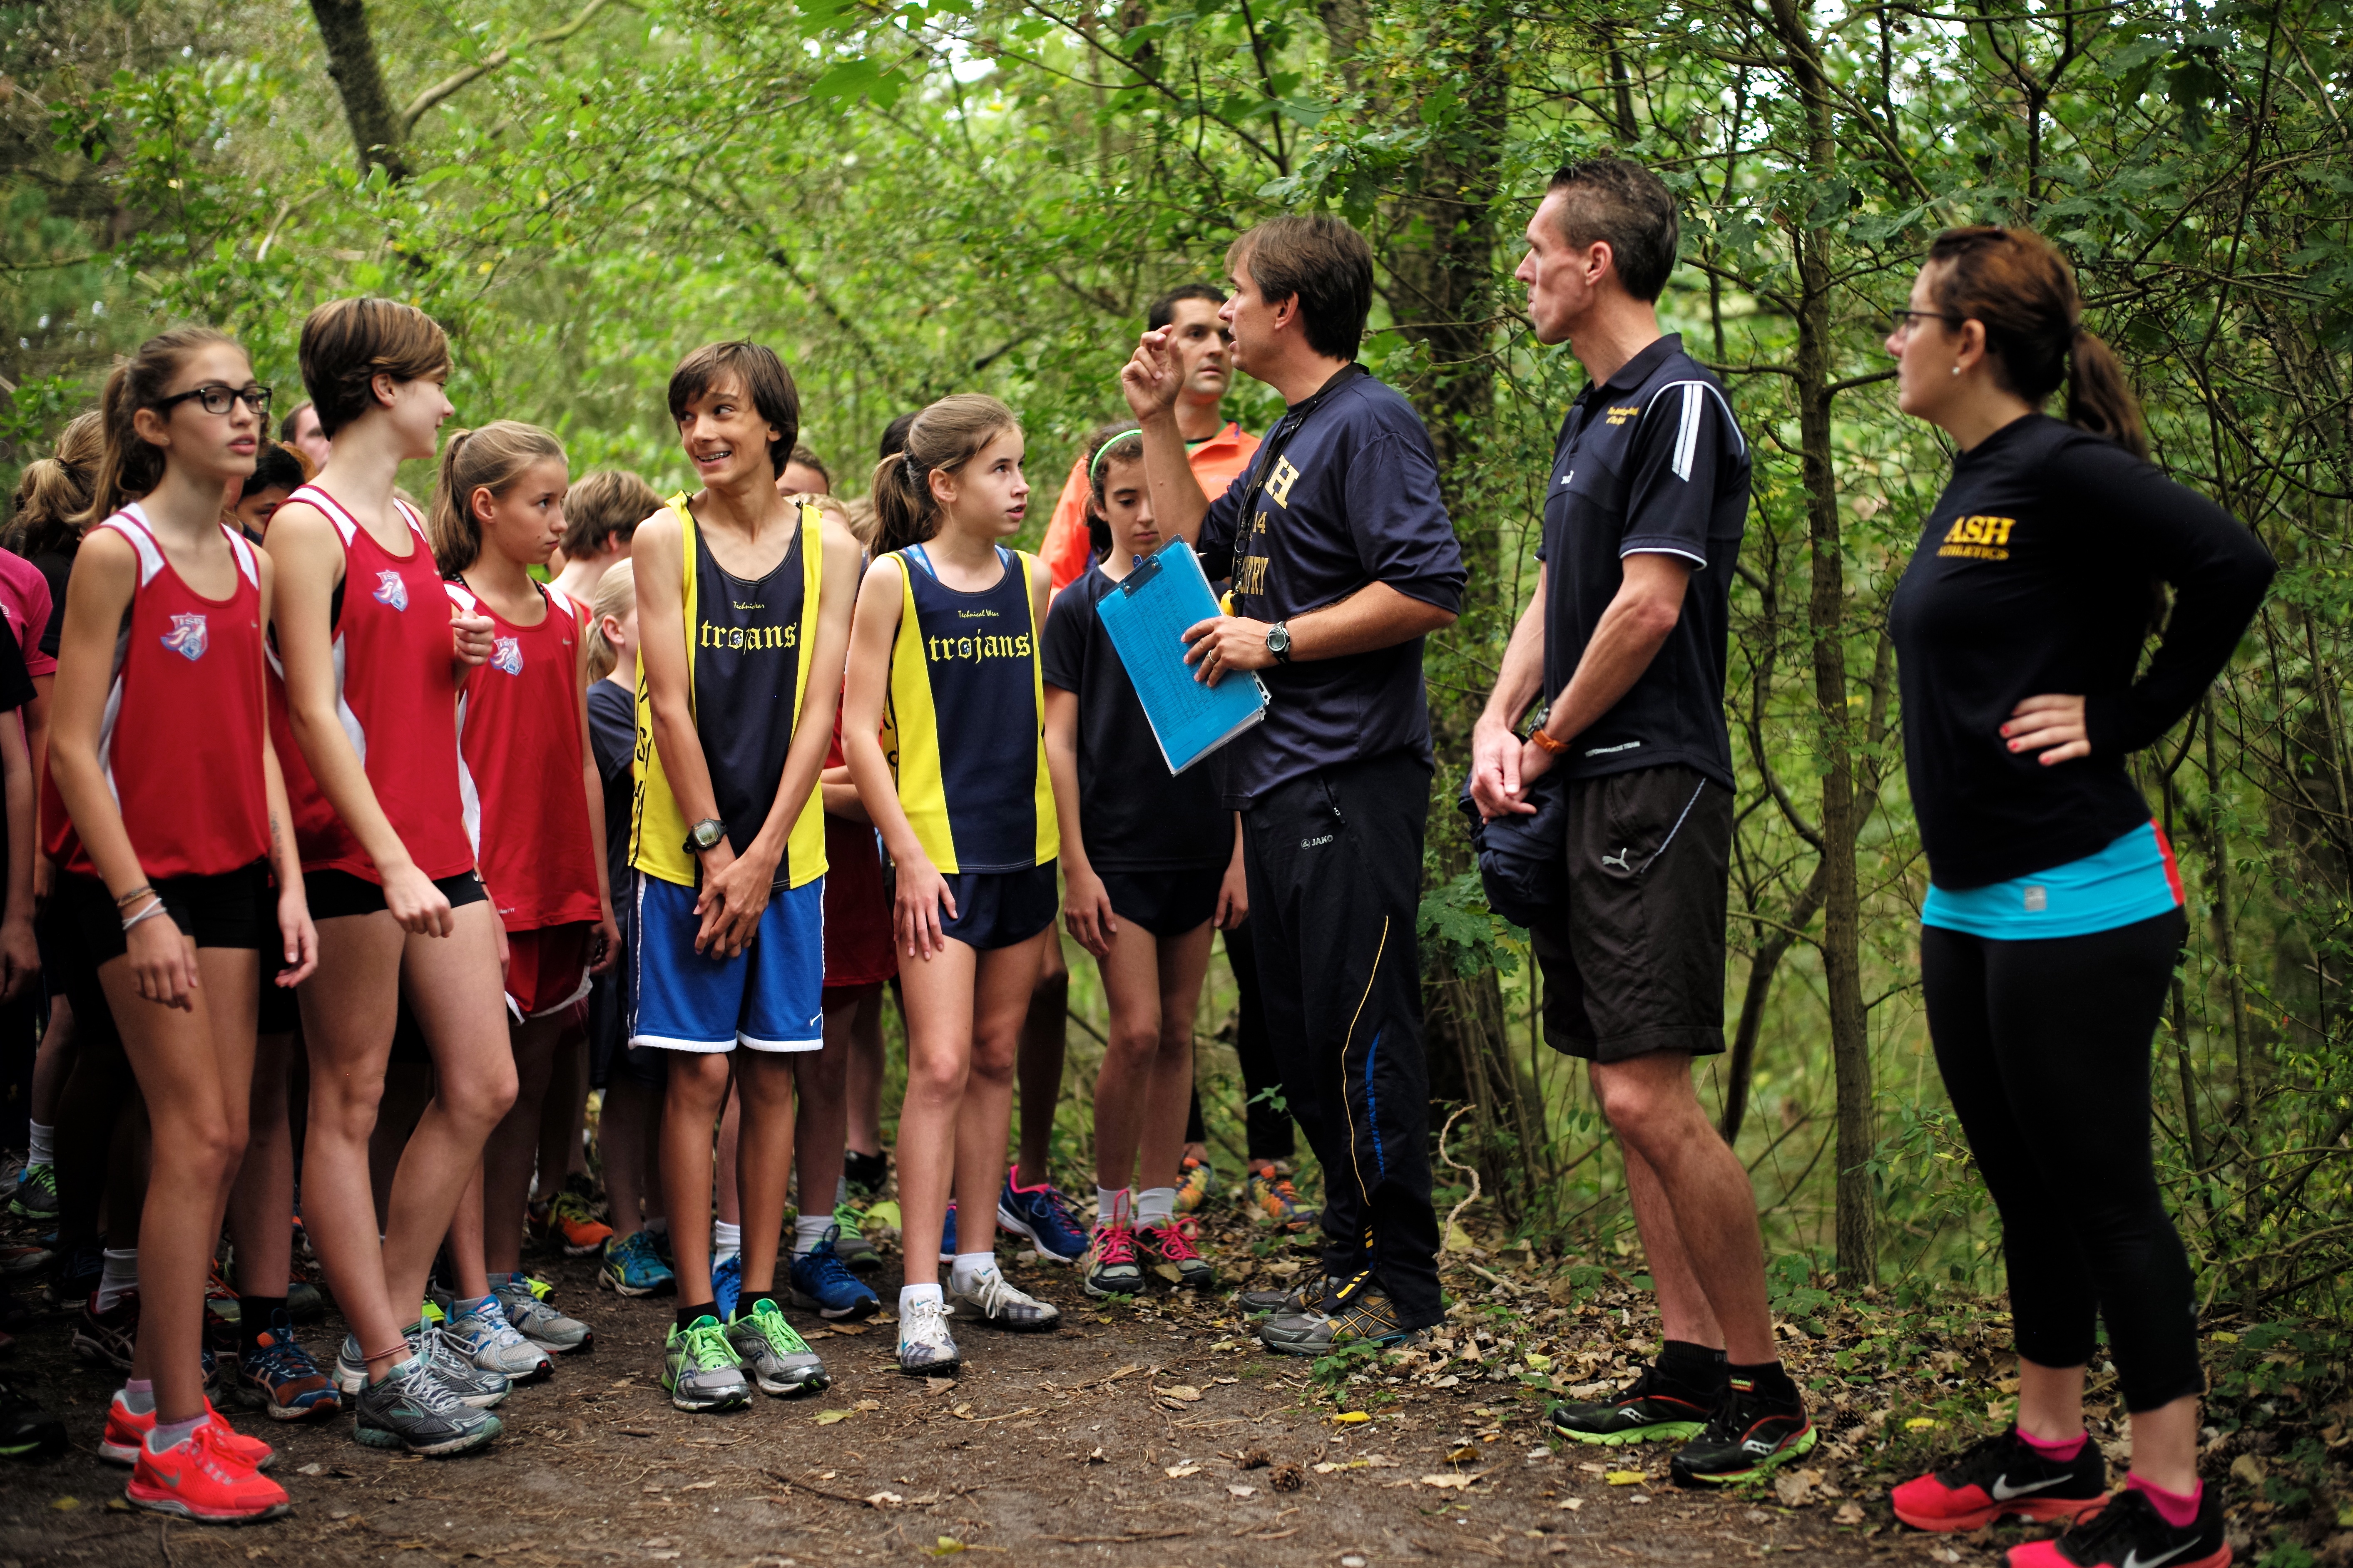
person, running, country, cross, competition, holland, hague, netherlands, girls, m, american, team, sports, boys, 50, school, runners, endurance, leica, 240, summilux, wassenaar, athletics, meet, xc, physical exercise, human action, endurance sports, ultramarathon, duathlon, cross country running